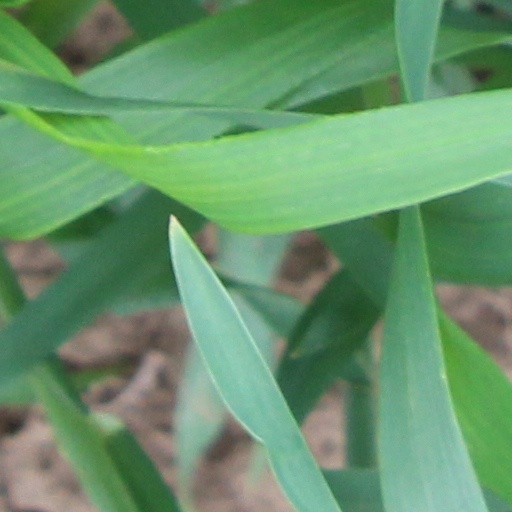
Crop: wheat